Lens flare

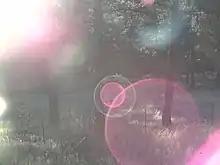
Severe flare in a CCTV camera lens

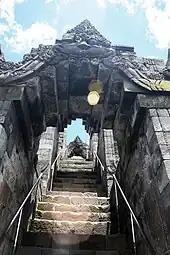
Deliberate use of lens flare on a photograph of the Borobudur stairs, to enhance the sense of ascending

The spatial distribution of the lens flare typically manifests as several starbursts, rings, or circles in a row across the image or view. Lens flare patterns typically spread widely across the scene and change location with the camera's movement relative to light sources, tracking with the light position and fading as the camera points away from the bright light until it causes no flare at all. The specific spatial distribution of the flare depends on the shape of the aperture of the image formation elements. For example, if the lens has a 6-bladed aperture, the flare may have a hexagonal pattern.